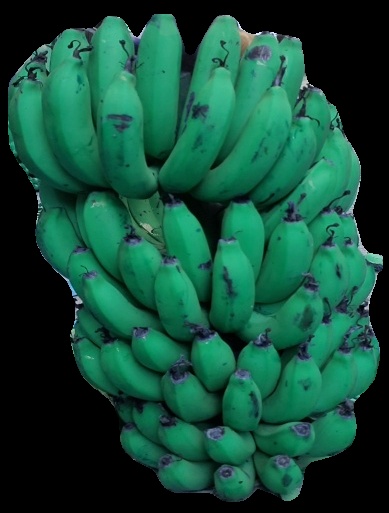
Variety: pachbale
Grade: grade2